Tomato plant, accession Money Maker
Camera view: bottom (45 deg); turntable rotation: 240 degrees
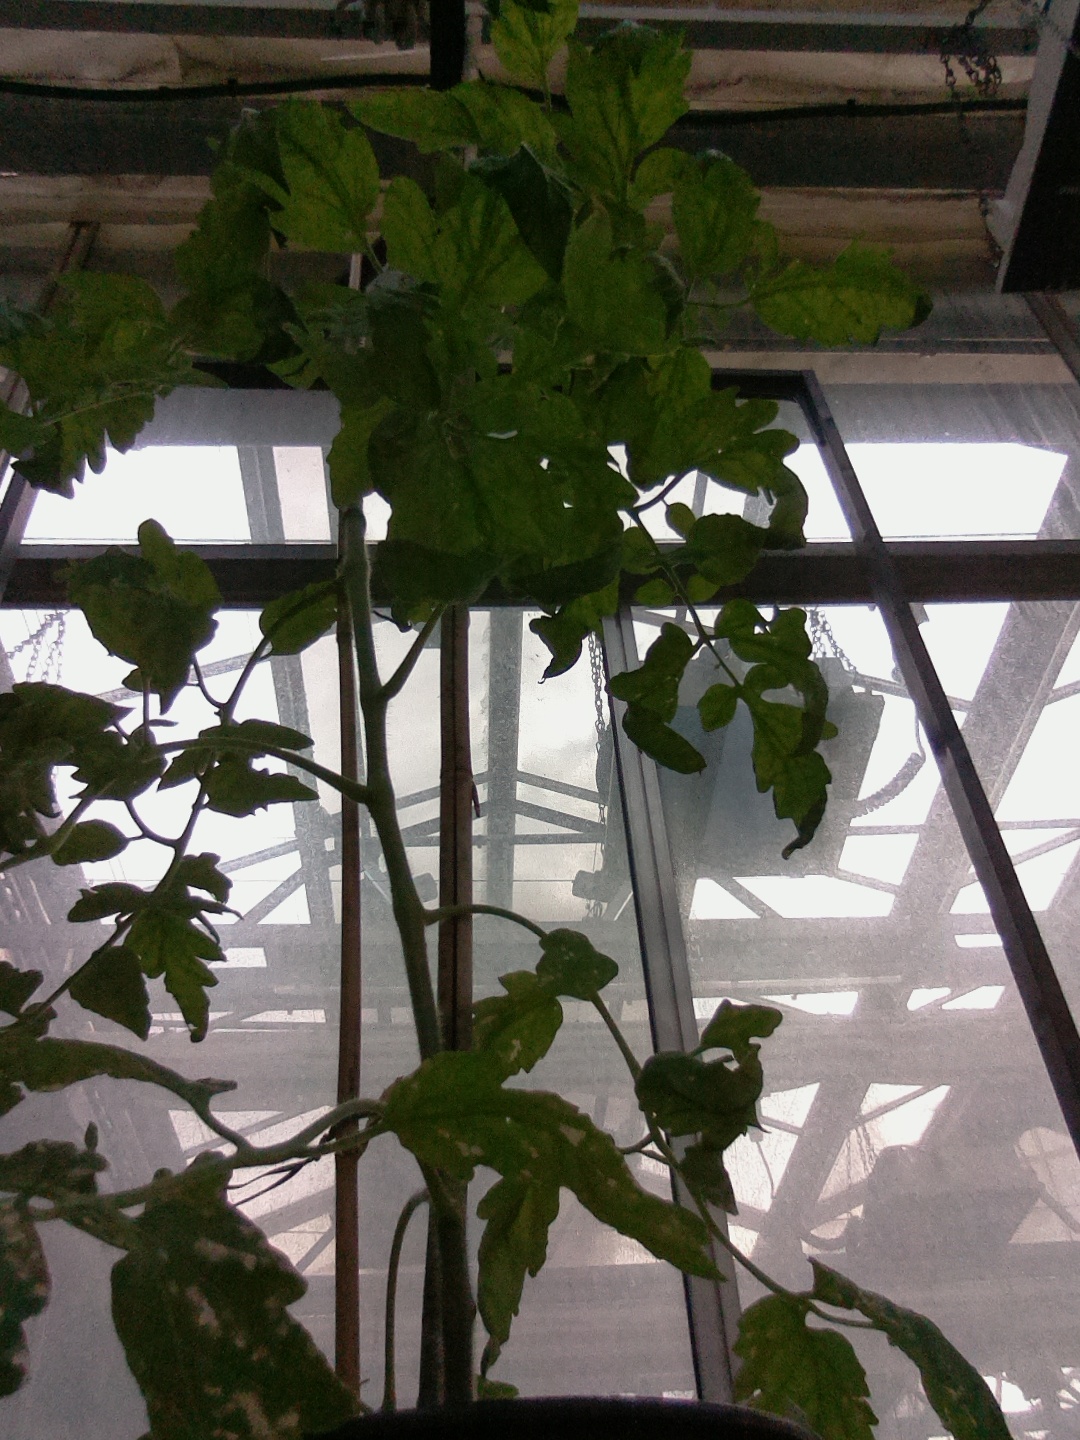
BBCH growth stage 73: 30%-40% of final fruit size